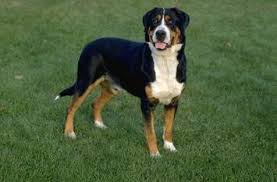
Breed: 237-n000086-Greater_Swiss_Mountain_dog